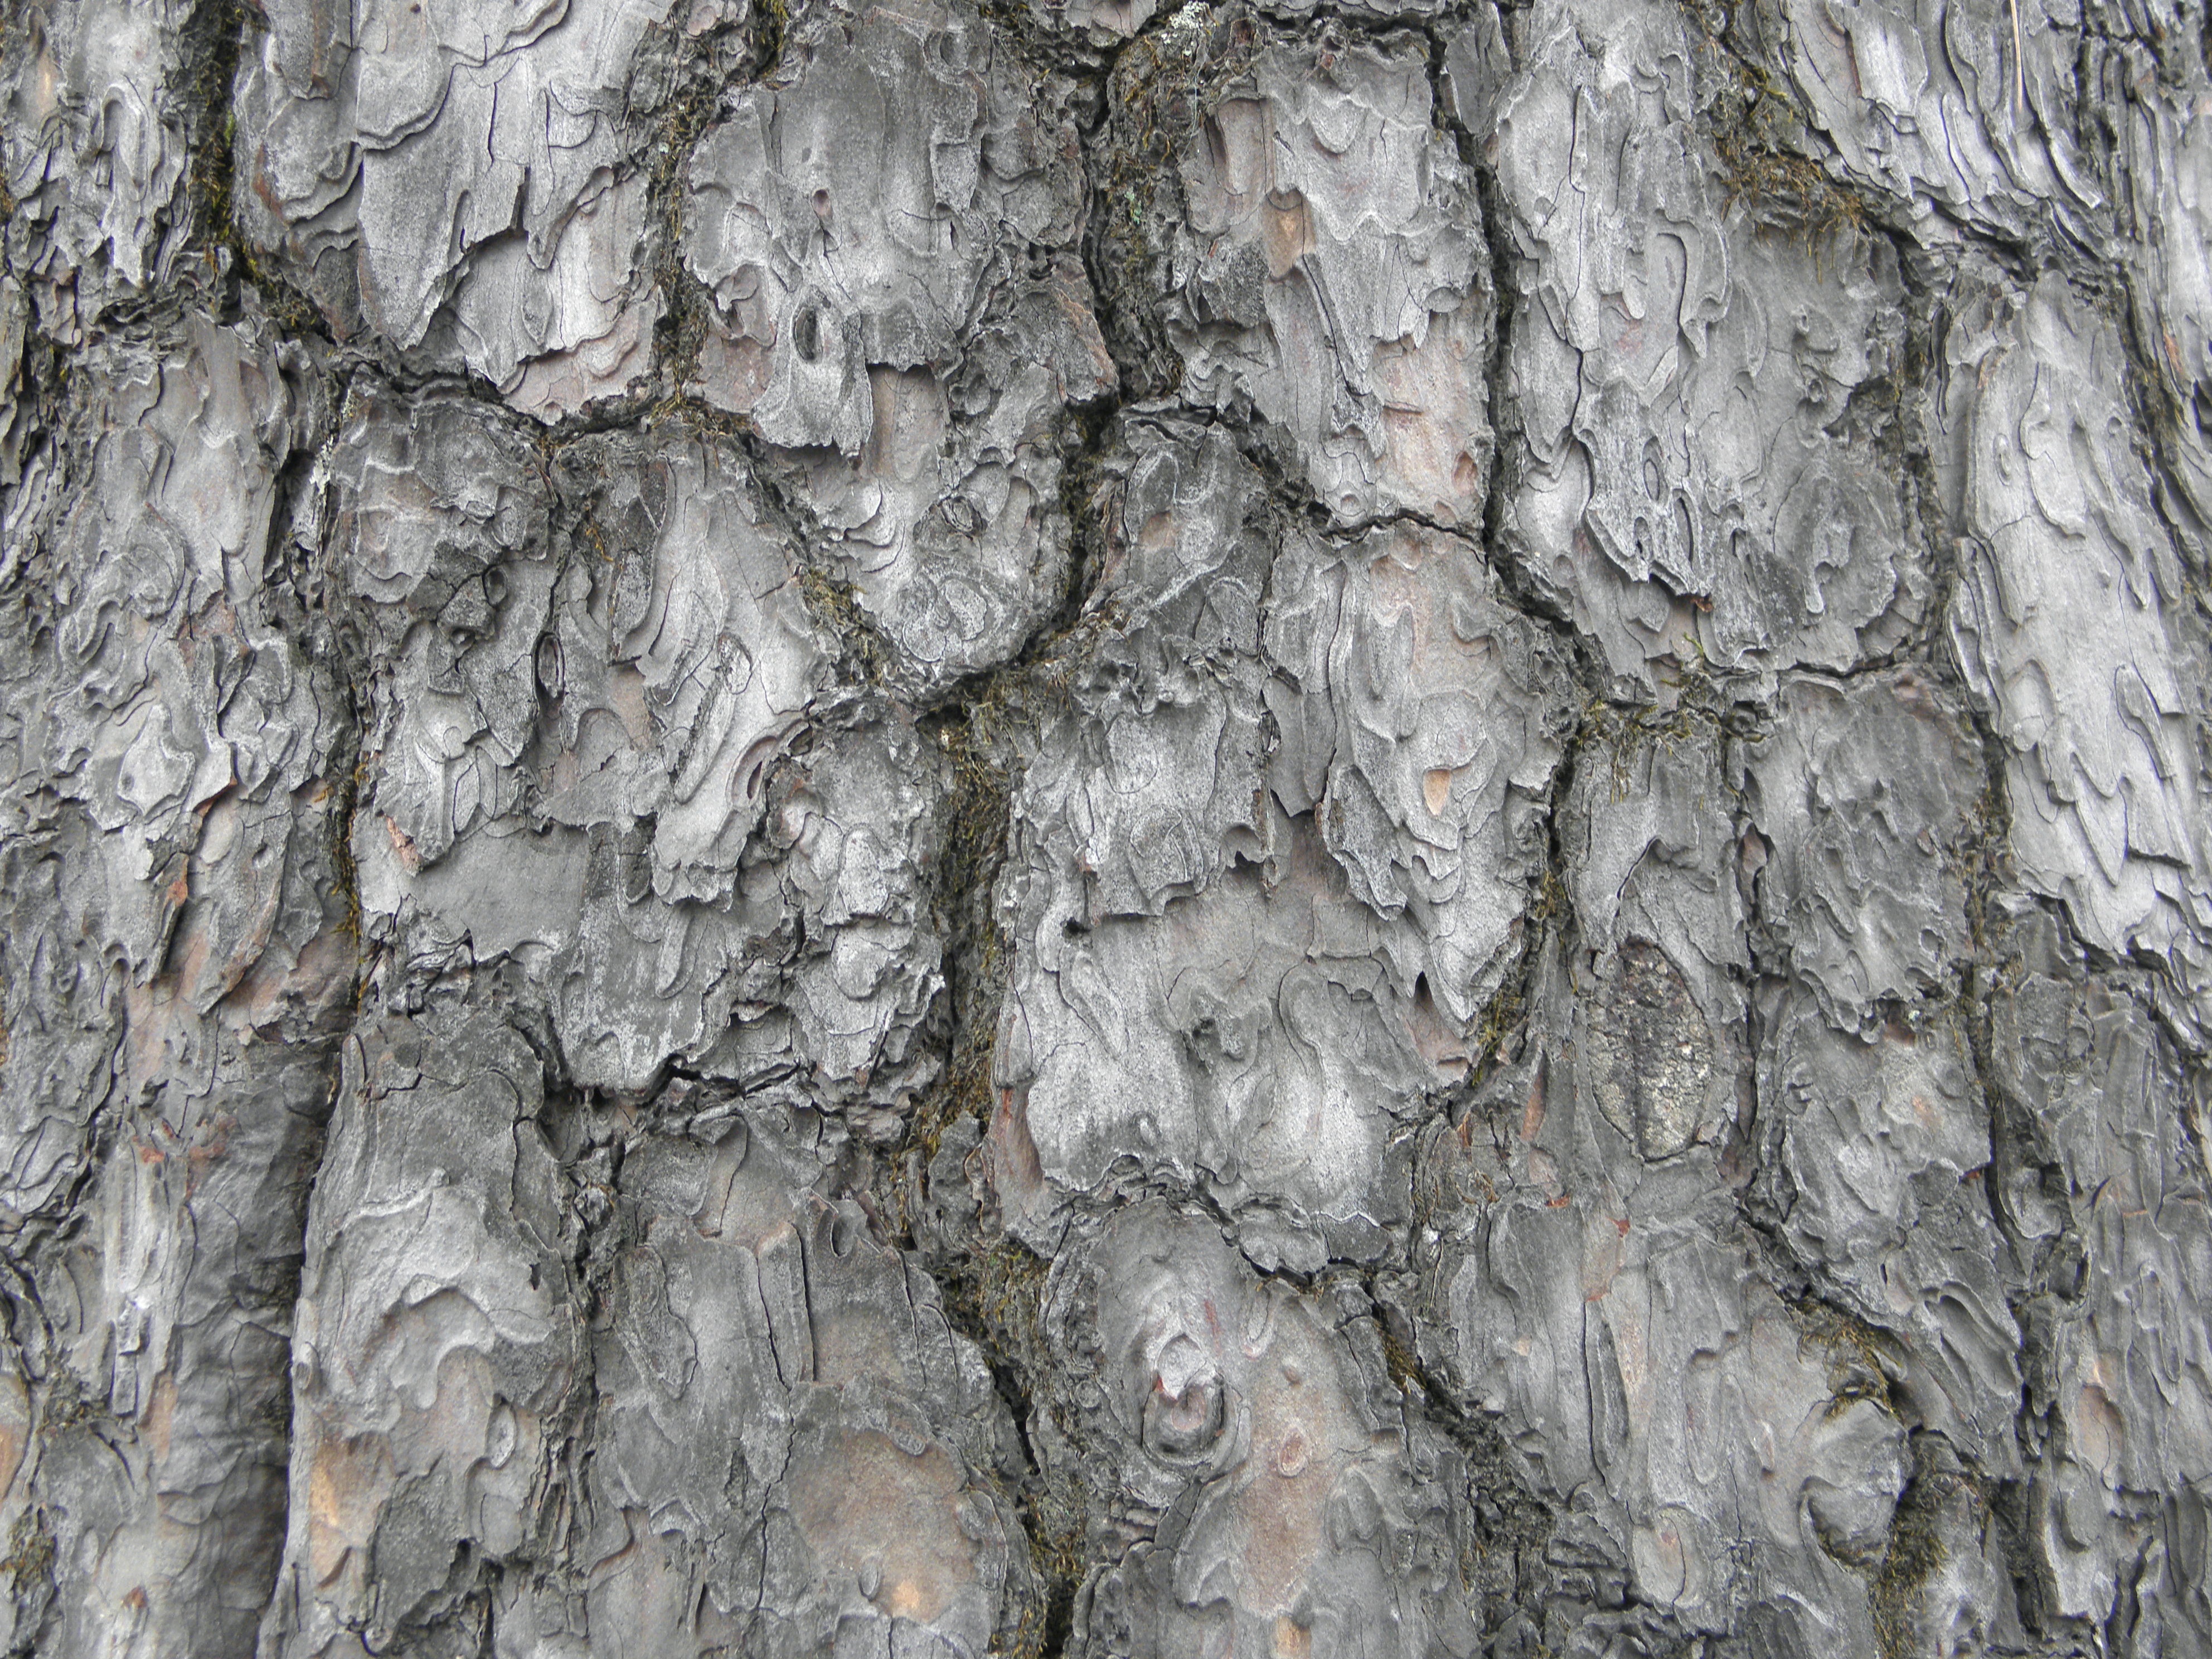
tree, nature, branch, plant, wood, texture, trunk, dark, pine, wild, birch, soil, peel, arboretum, flowering plant, plant stem, woody plant, land plant